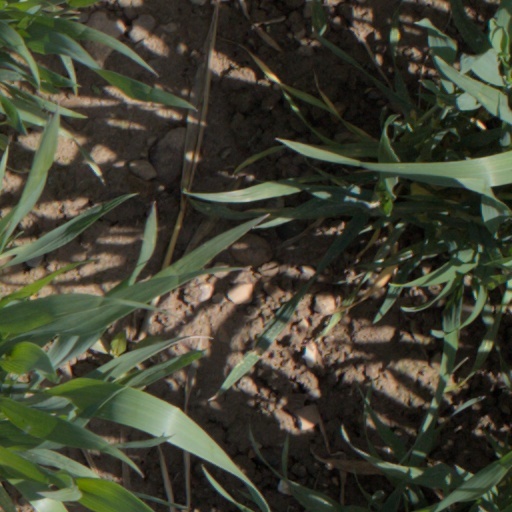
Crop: wheat